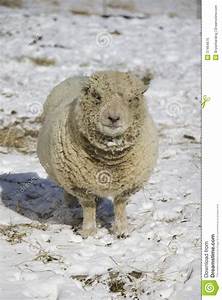
Label: sheep